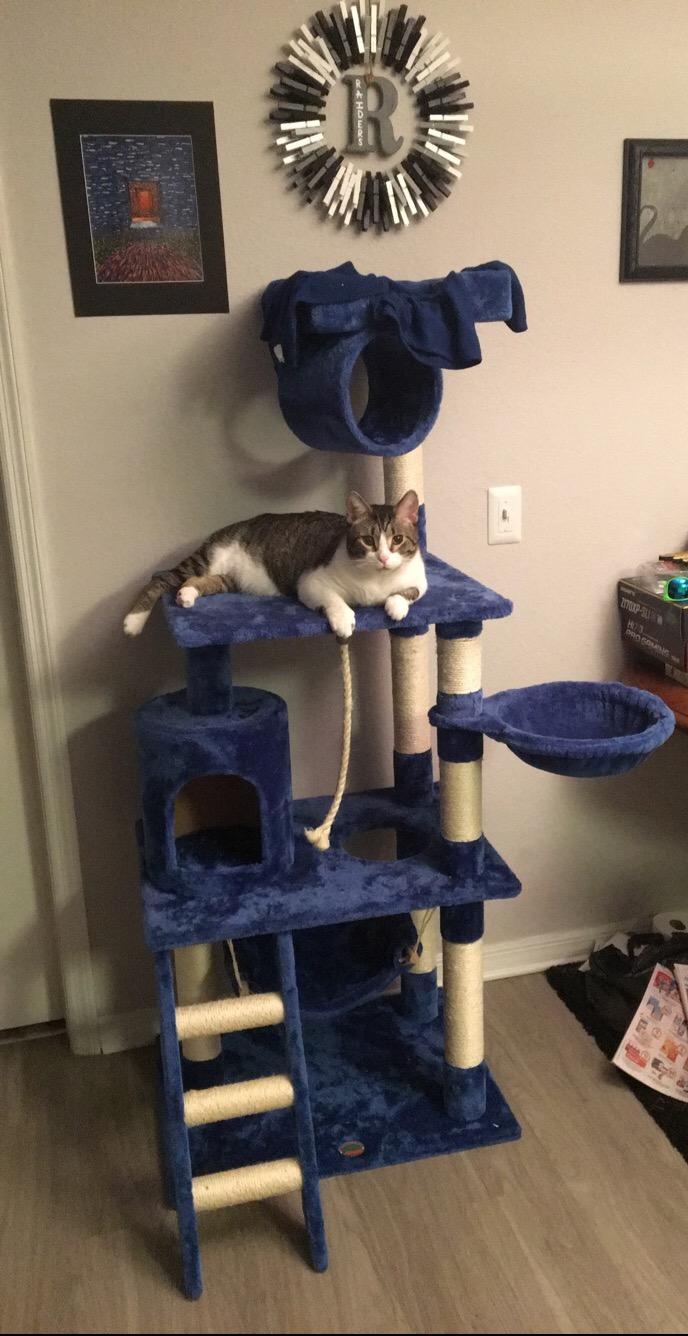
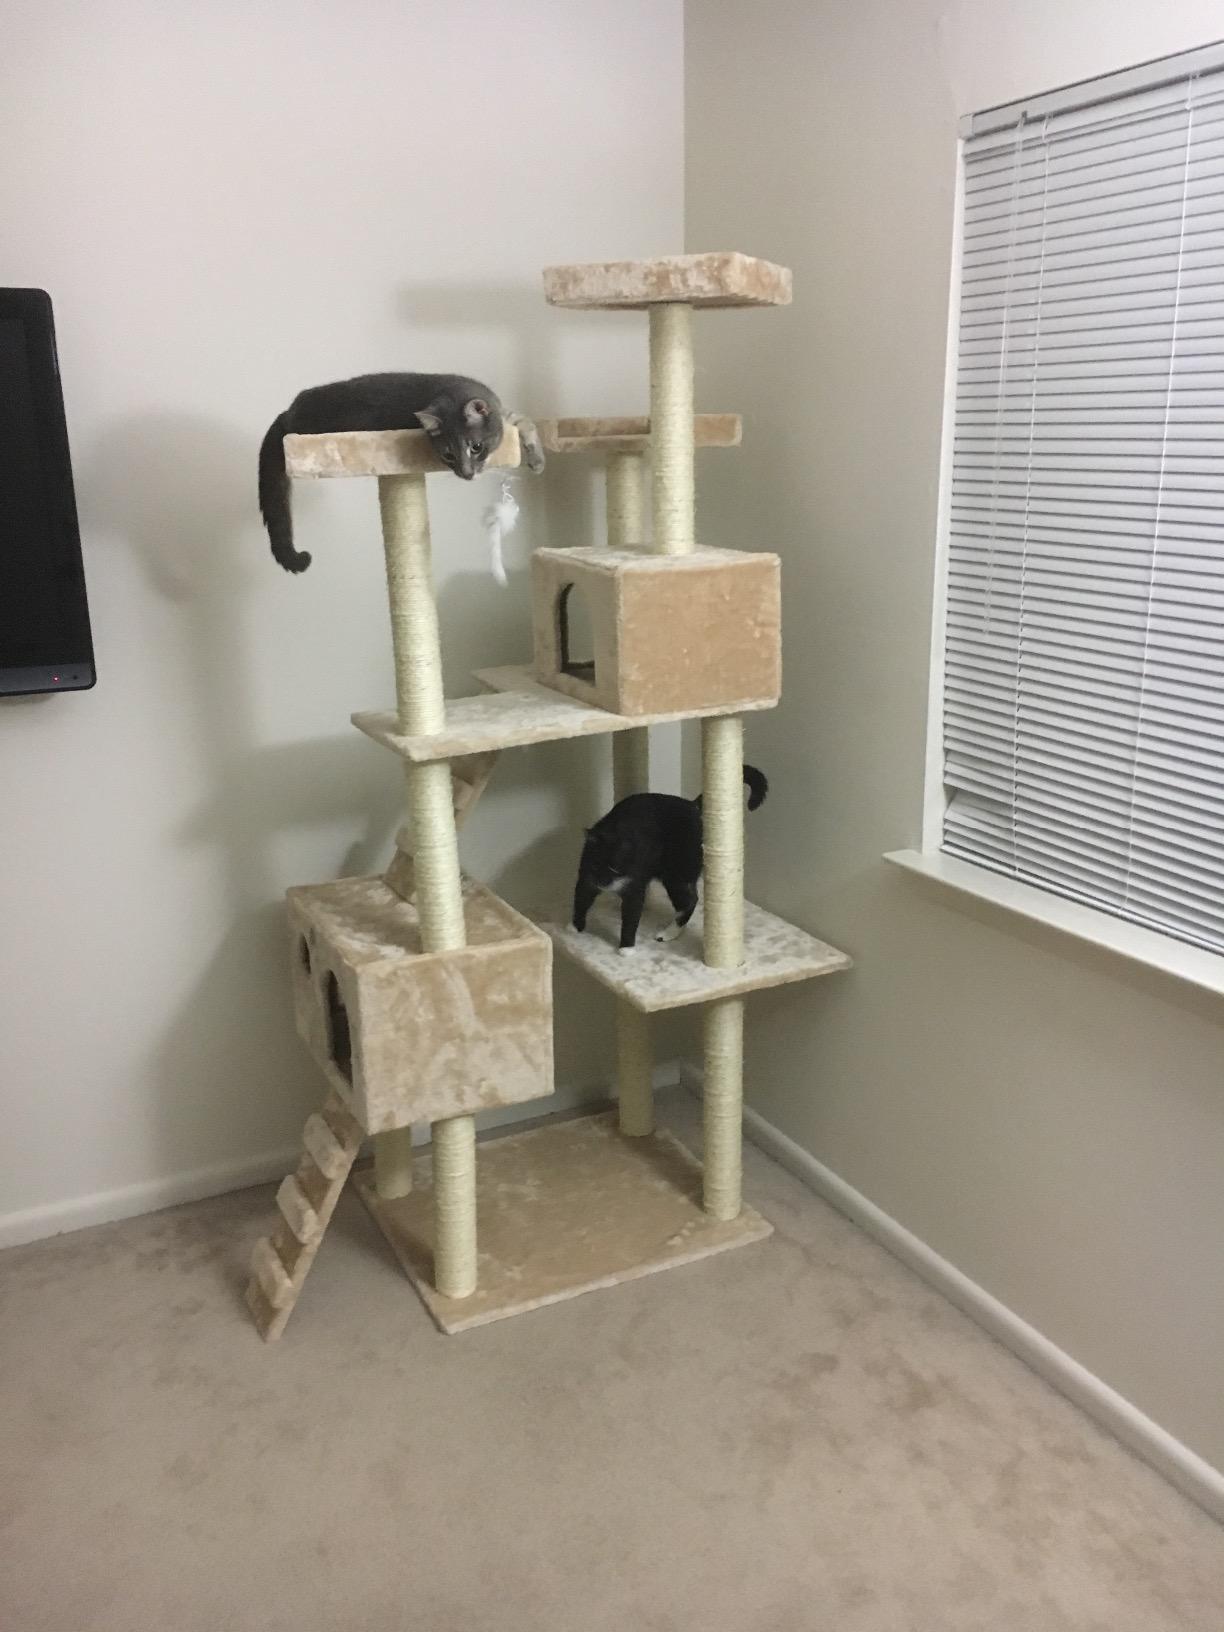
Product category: items_cat tree
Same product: no